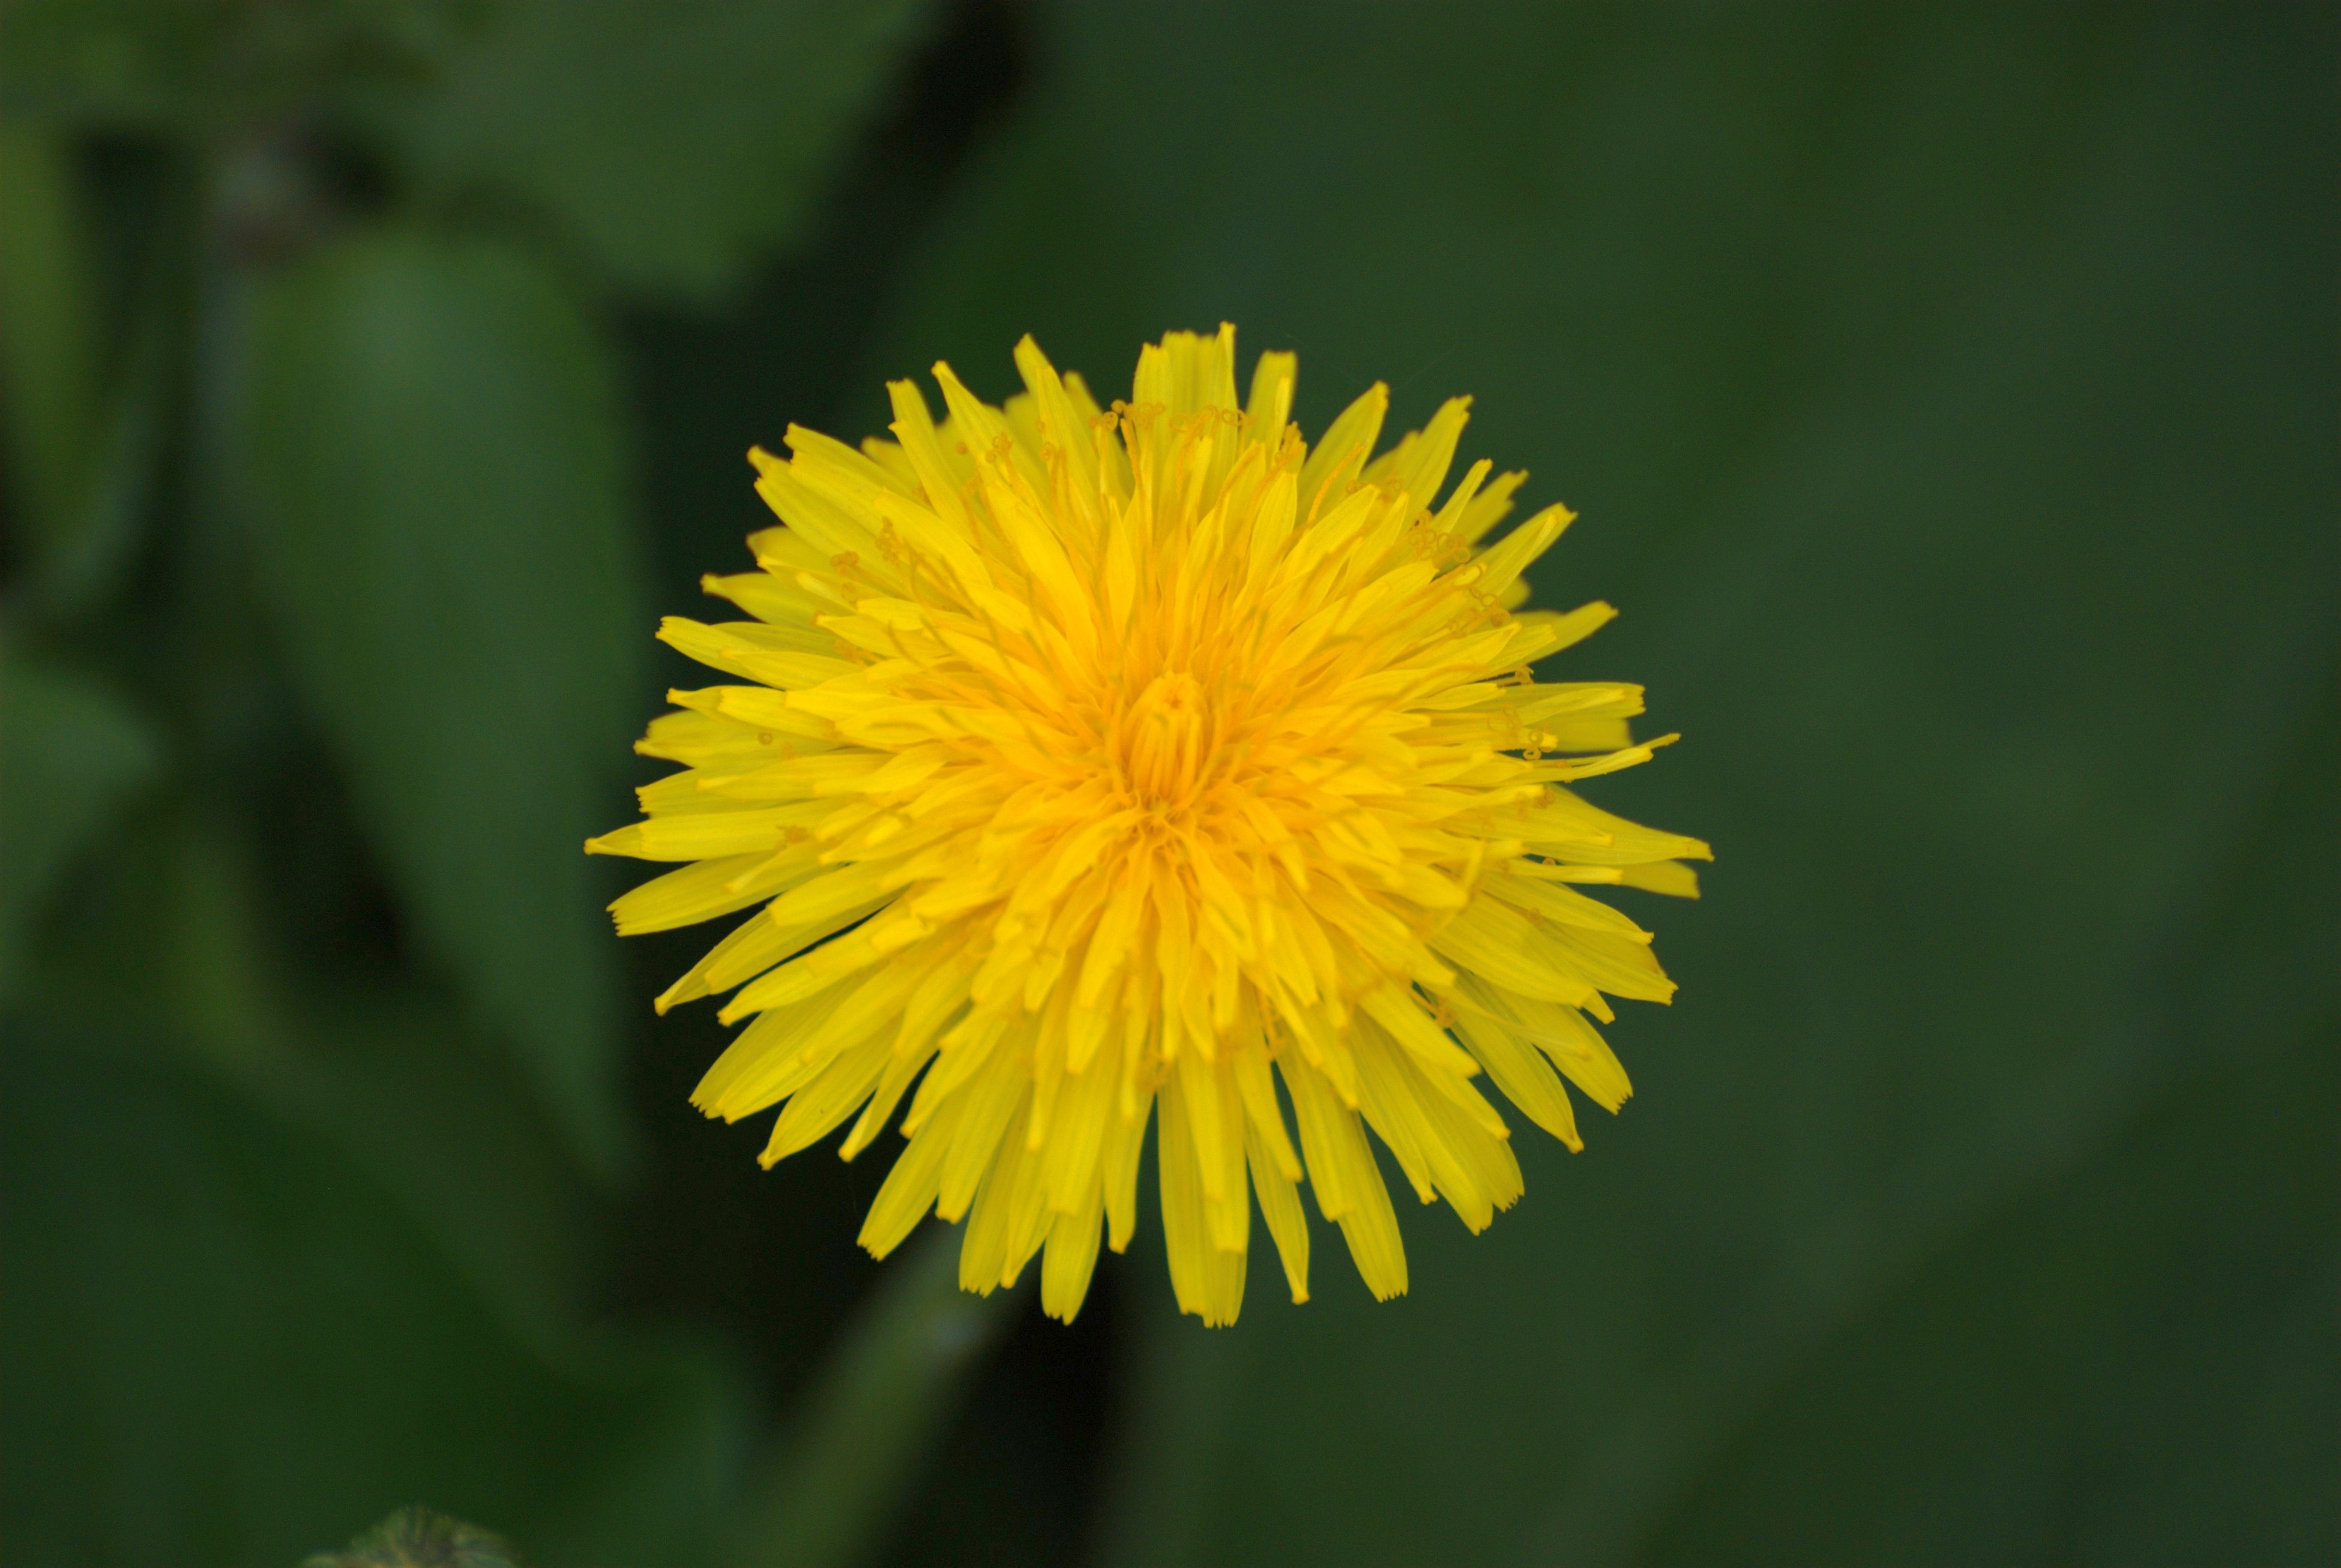
nature, plant, dandelion, flower, petal, daisy, botany, nikon, yellow, flora, wildflower, close up, abigfave, d80, mywinners, nikond80, macromarvels, awesomeblossoms, macro photography, flowering plant, daisy family, plant stem, land plant